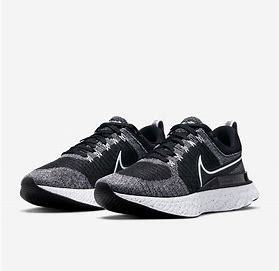
Brand: Nike
Model: React Infinity Run Flyknit